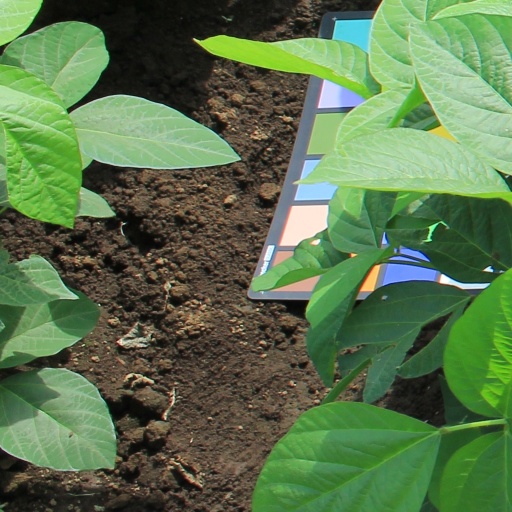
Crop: soybean